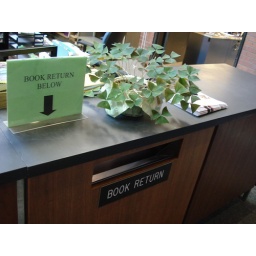
Return yr books in the slot underneath the plant before going through the security gate.